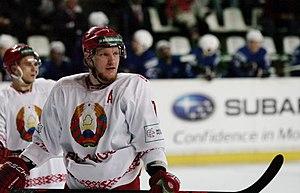
France vs. Biélorussie, 1er mai 2017